Datamost

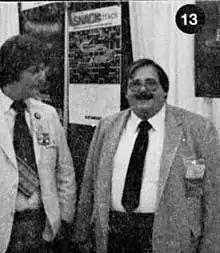
Founder David Gordon at the 1982 West Coast Computer Faire

Datamost was an American computer book publisher and computer game company founded by David Gordon and based in Chatsworth, California. Datamost operated in the early 1980s producing games and other software mainly for the Apple II, Commodore 64 and Atari 8-bit computers, with some for the IBM PC. It also published educational and reference materials related to home computers and computer programming.